Sergie Sovoroff

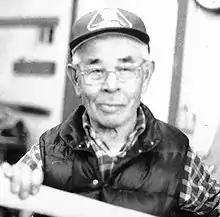

Sergie Sovoroff (September 17, 1901 – September 27, 1989) was an Aleut educational leader. He was born on Umnak Island in the Aleut village of Nikolski in 1902.